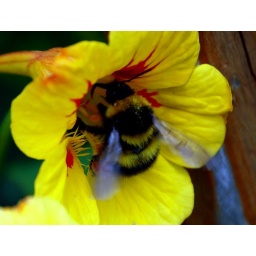
bee in yellow flower